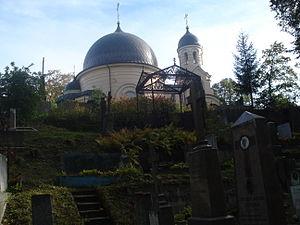
Le cimetière Sainte-Euphrosyne de Vilnius est le cimetière orthodoxe le plus ancien de la ville, puisqu'il a été aménagé en 1796, quelques mois après le troisième partage de la Pologne à laquelle appartenait la ville. Il se situe dans un quartier sud de la capitale lituanienne.